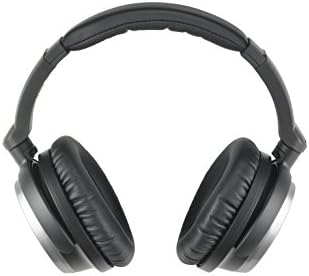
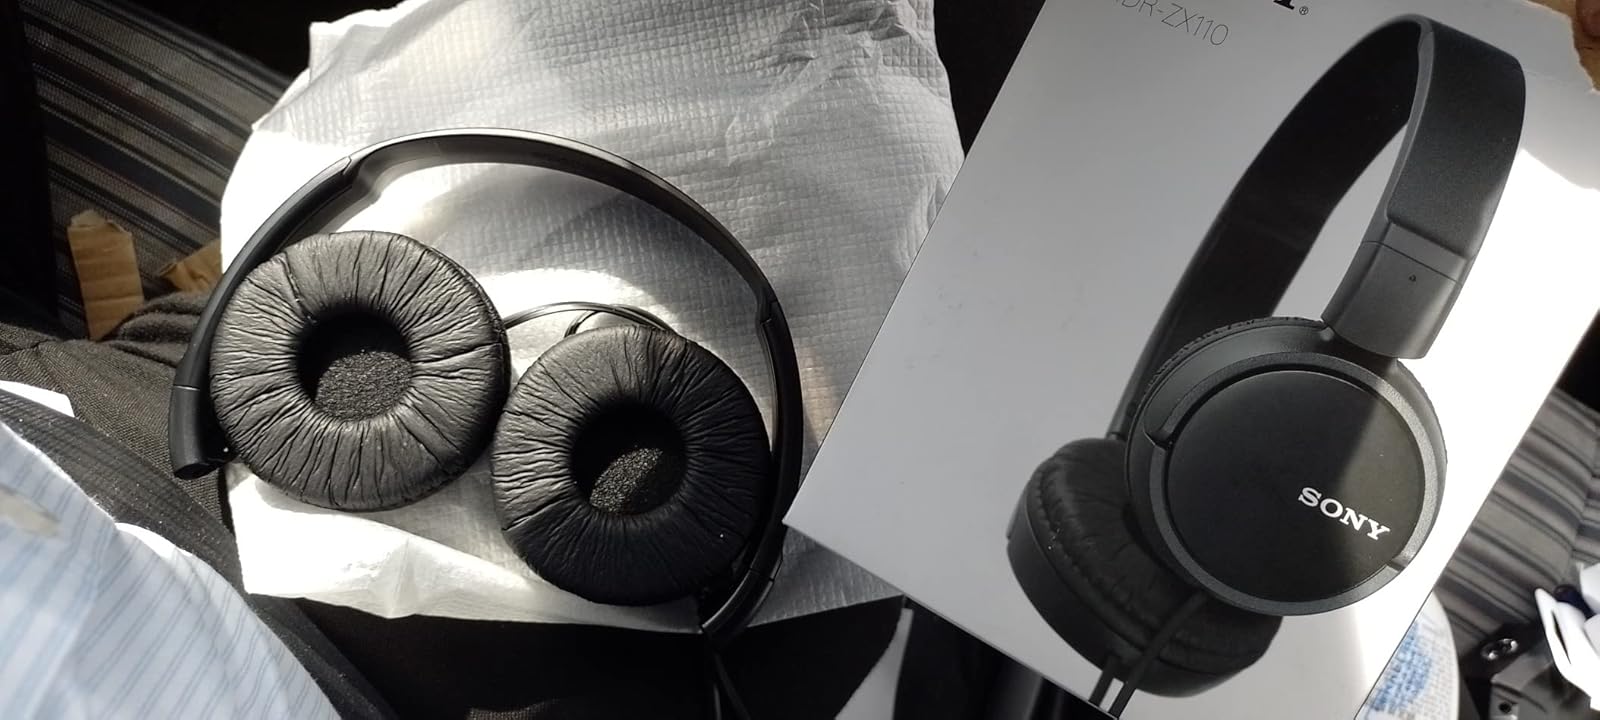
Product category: headphones
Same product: no